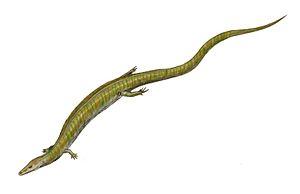
Kaganaias est un genre éteint de sauriens de la super-famille des Varanoidea.
Un lézard aquatique est un lézard qui vit partiellement ou entièrement dans l'eau, que ce soit en eau douce ou en eau de mer. Contrairement aux trois autres grandes catégories de reptiles, il n'y pas de lézard strictement aquatique. Toutefois, on comptabilise 73 espèces actuelles parmi onze familles qui fréquentent plus ou moins régulièrement des milieux aquatiques. Elles se répartissent entre les néotropiques, l'Afrique et l'Asie du Sud-Est. Mais aucune n'est recensée dans le néarctique et le paléarctique.